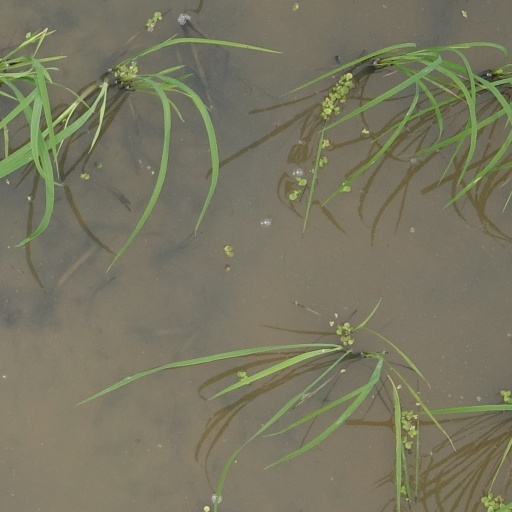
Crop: rice